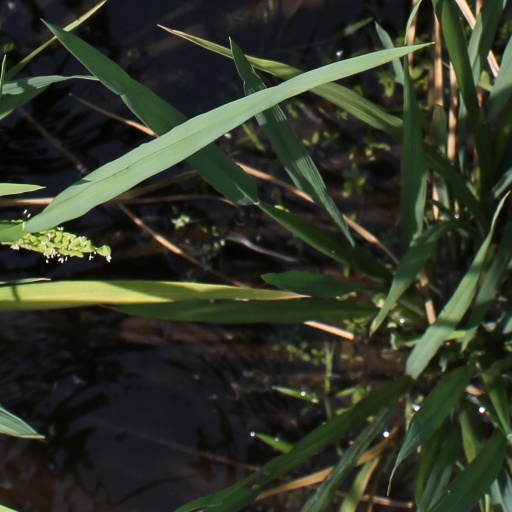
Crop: rice